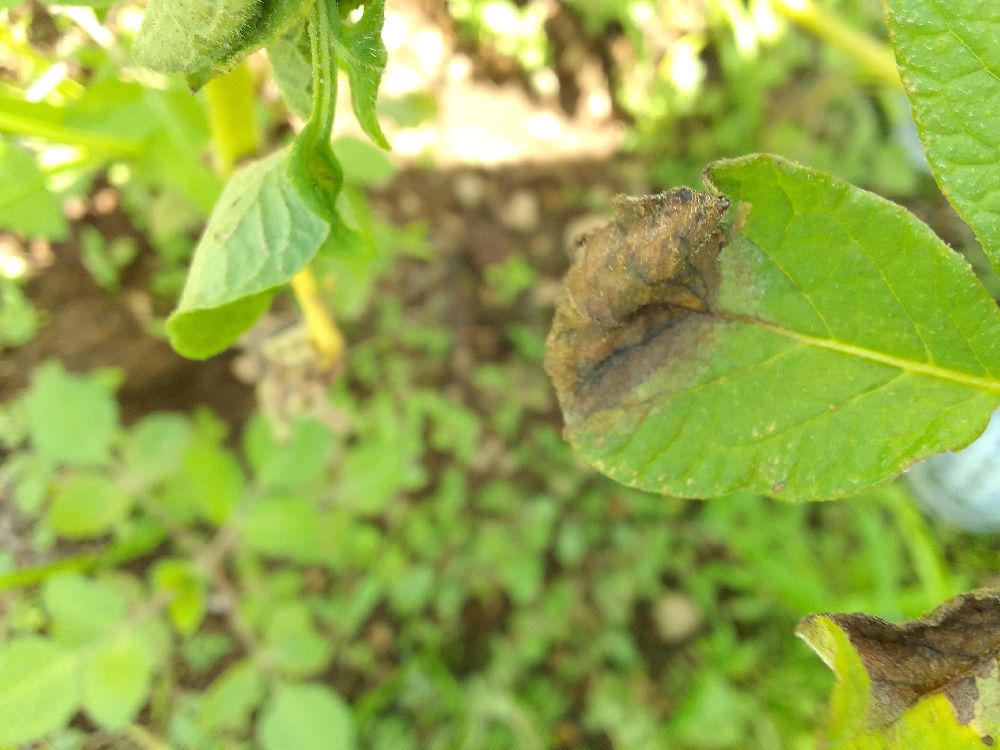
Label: Late blight